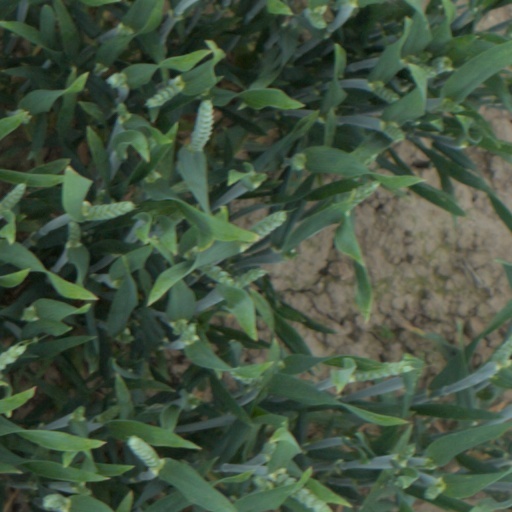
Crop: wheat